Vyacheslav Zaitsev

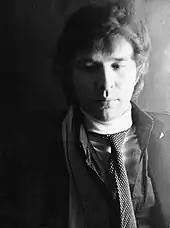
Zaitsev

During the Soviet era, clothing was dominated by Zaitsev and Valentin Yudashkin, and he was compared to other world-renowned fashion designers such as Christian Lacroix, Christian Dior, Pierre Cardin and Yves Saint Laurent, Zaitsev was seen as being able to compete with Western designers; however, under the communist regime, the only country outside of the USSR where Zaitsev was able to work was Czechoslovakia. Alexandre Vassiliev, a Russian-born, Paris-based fashion historian and designer, stated that "[i]f he had had a chance to show his collections abroad he would have been most possibly a world-famed brand."